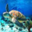
Label: turtle